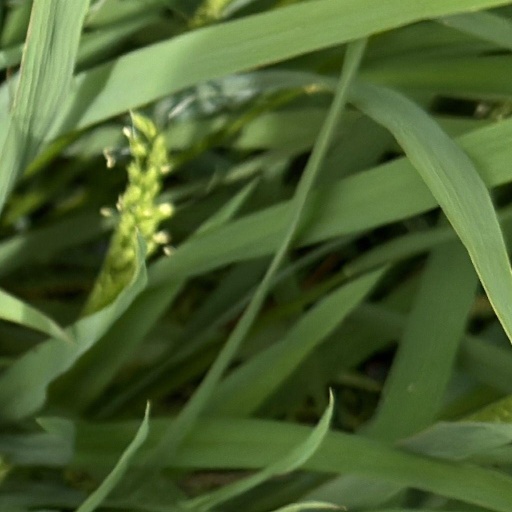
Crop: rice